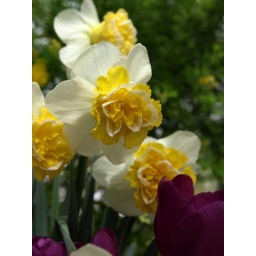
These reminded me of the tissue paper flowers we made in elementary school. P3105261